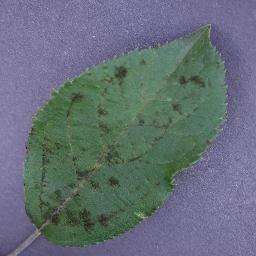
Label: Apple___Apple_scab